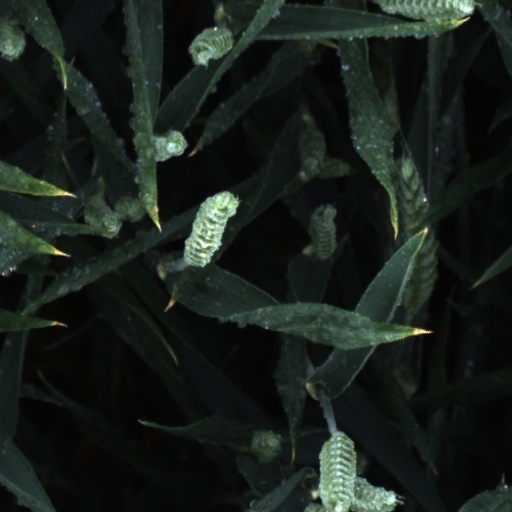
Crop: wheat